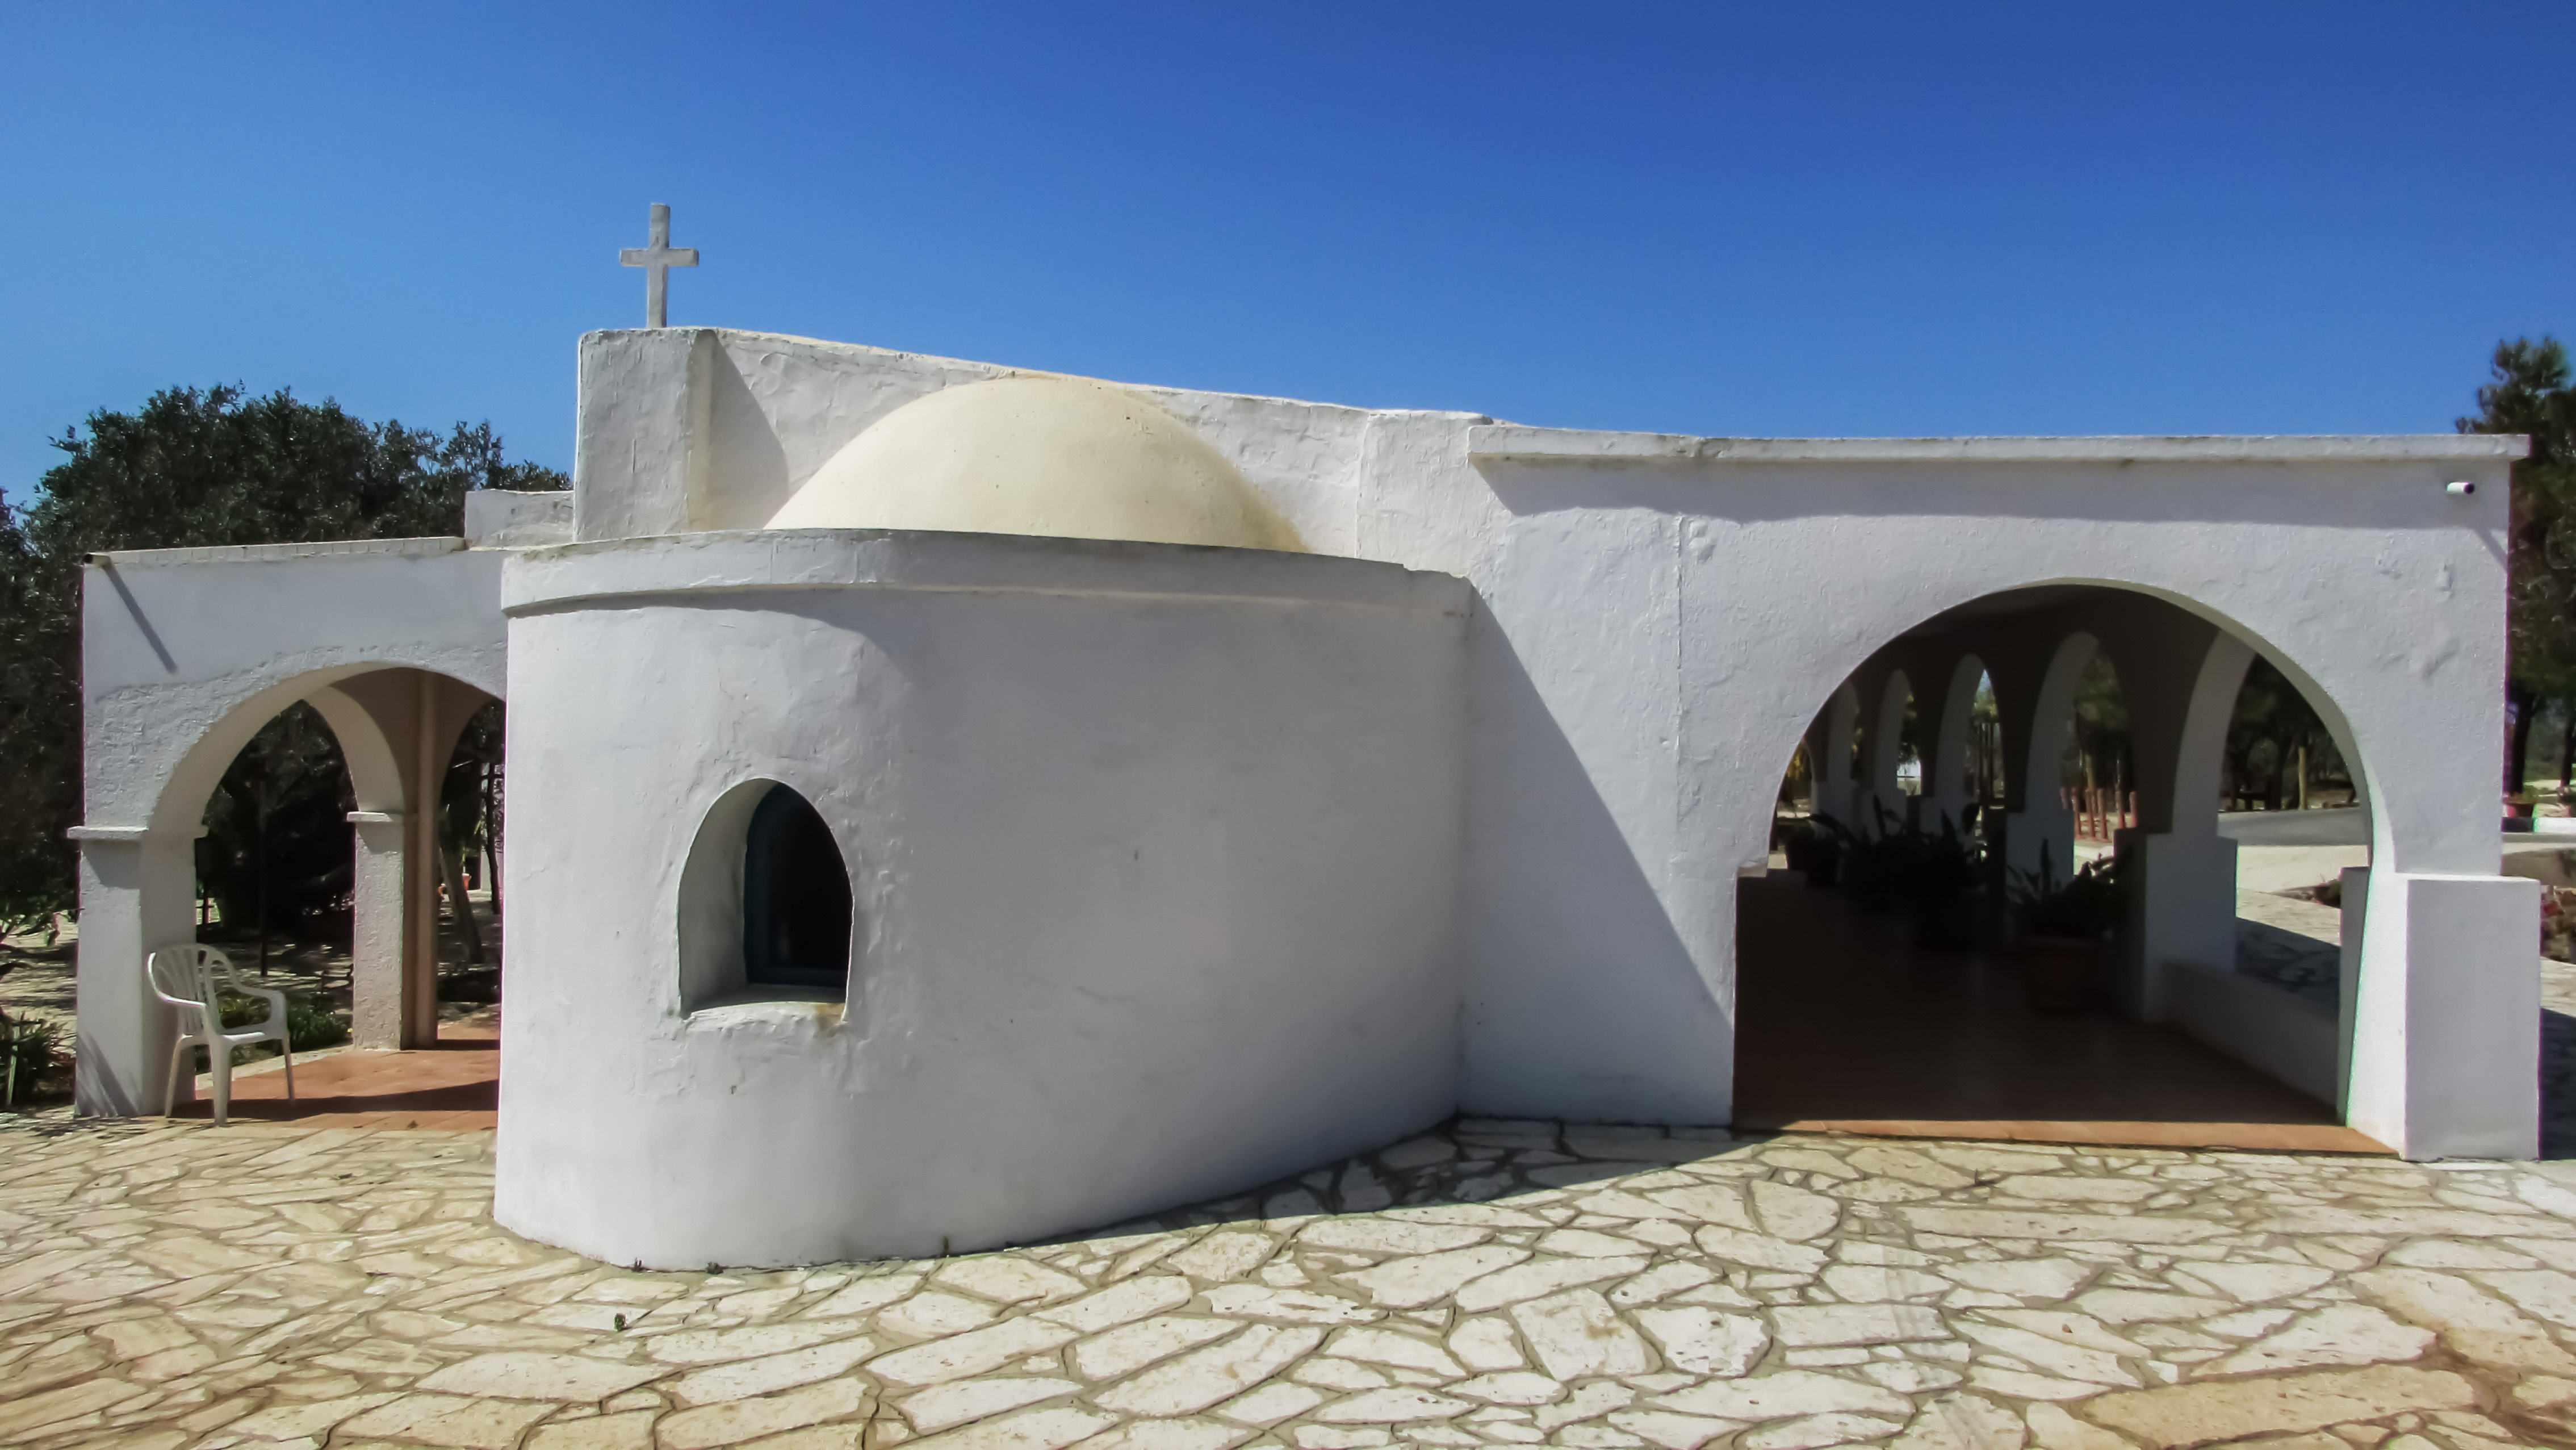
architecture, building, arch, religion, property, church, tent, orthodox, cyprus, hacienda, panagia, xylofagou